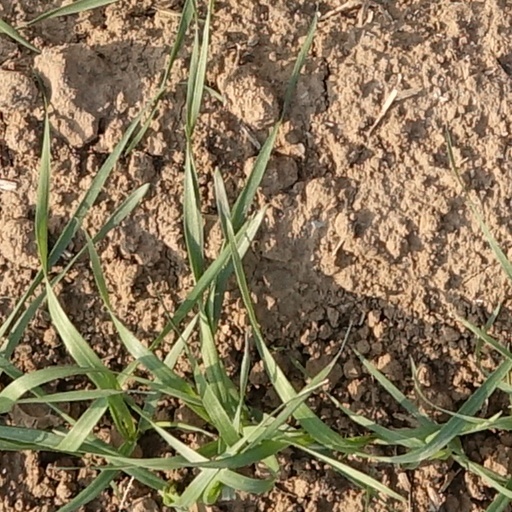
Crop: wheat